Mastodonte dei Giovi (locomotive)

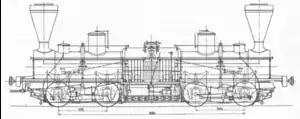
Cockerill's Semmering locomotive from which the Mastodon project of the Giovi took inspiration

The Mastodonte dei Giovi was a special double steam locomotive built specifically for use on the difficult Apennine stretch of the new Turin - Genoa railway line, inaugurated in 1853.